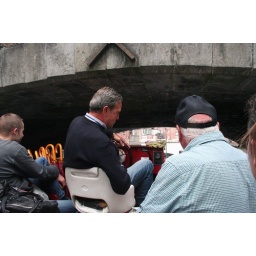
cruise through the canals of Bruges, our boat driver had to duck to pass under the bridge